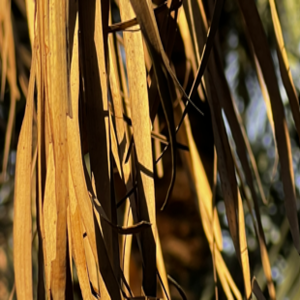
Label: Fusarium Wilt